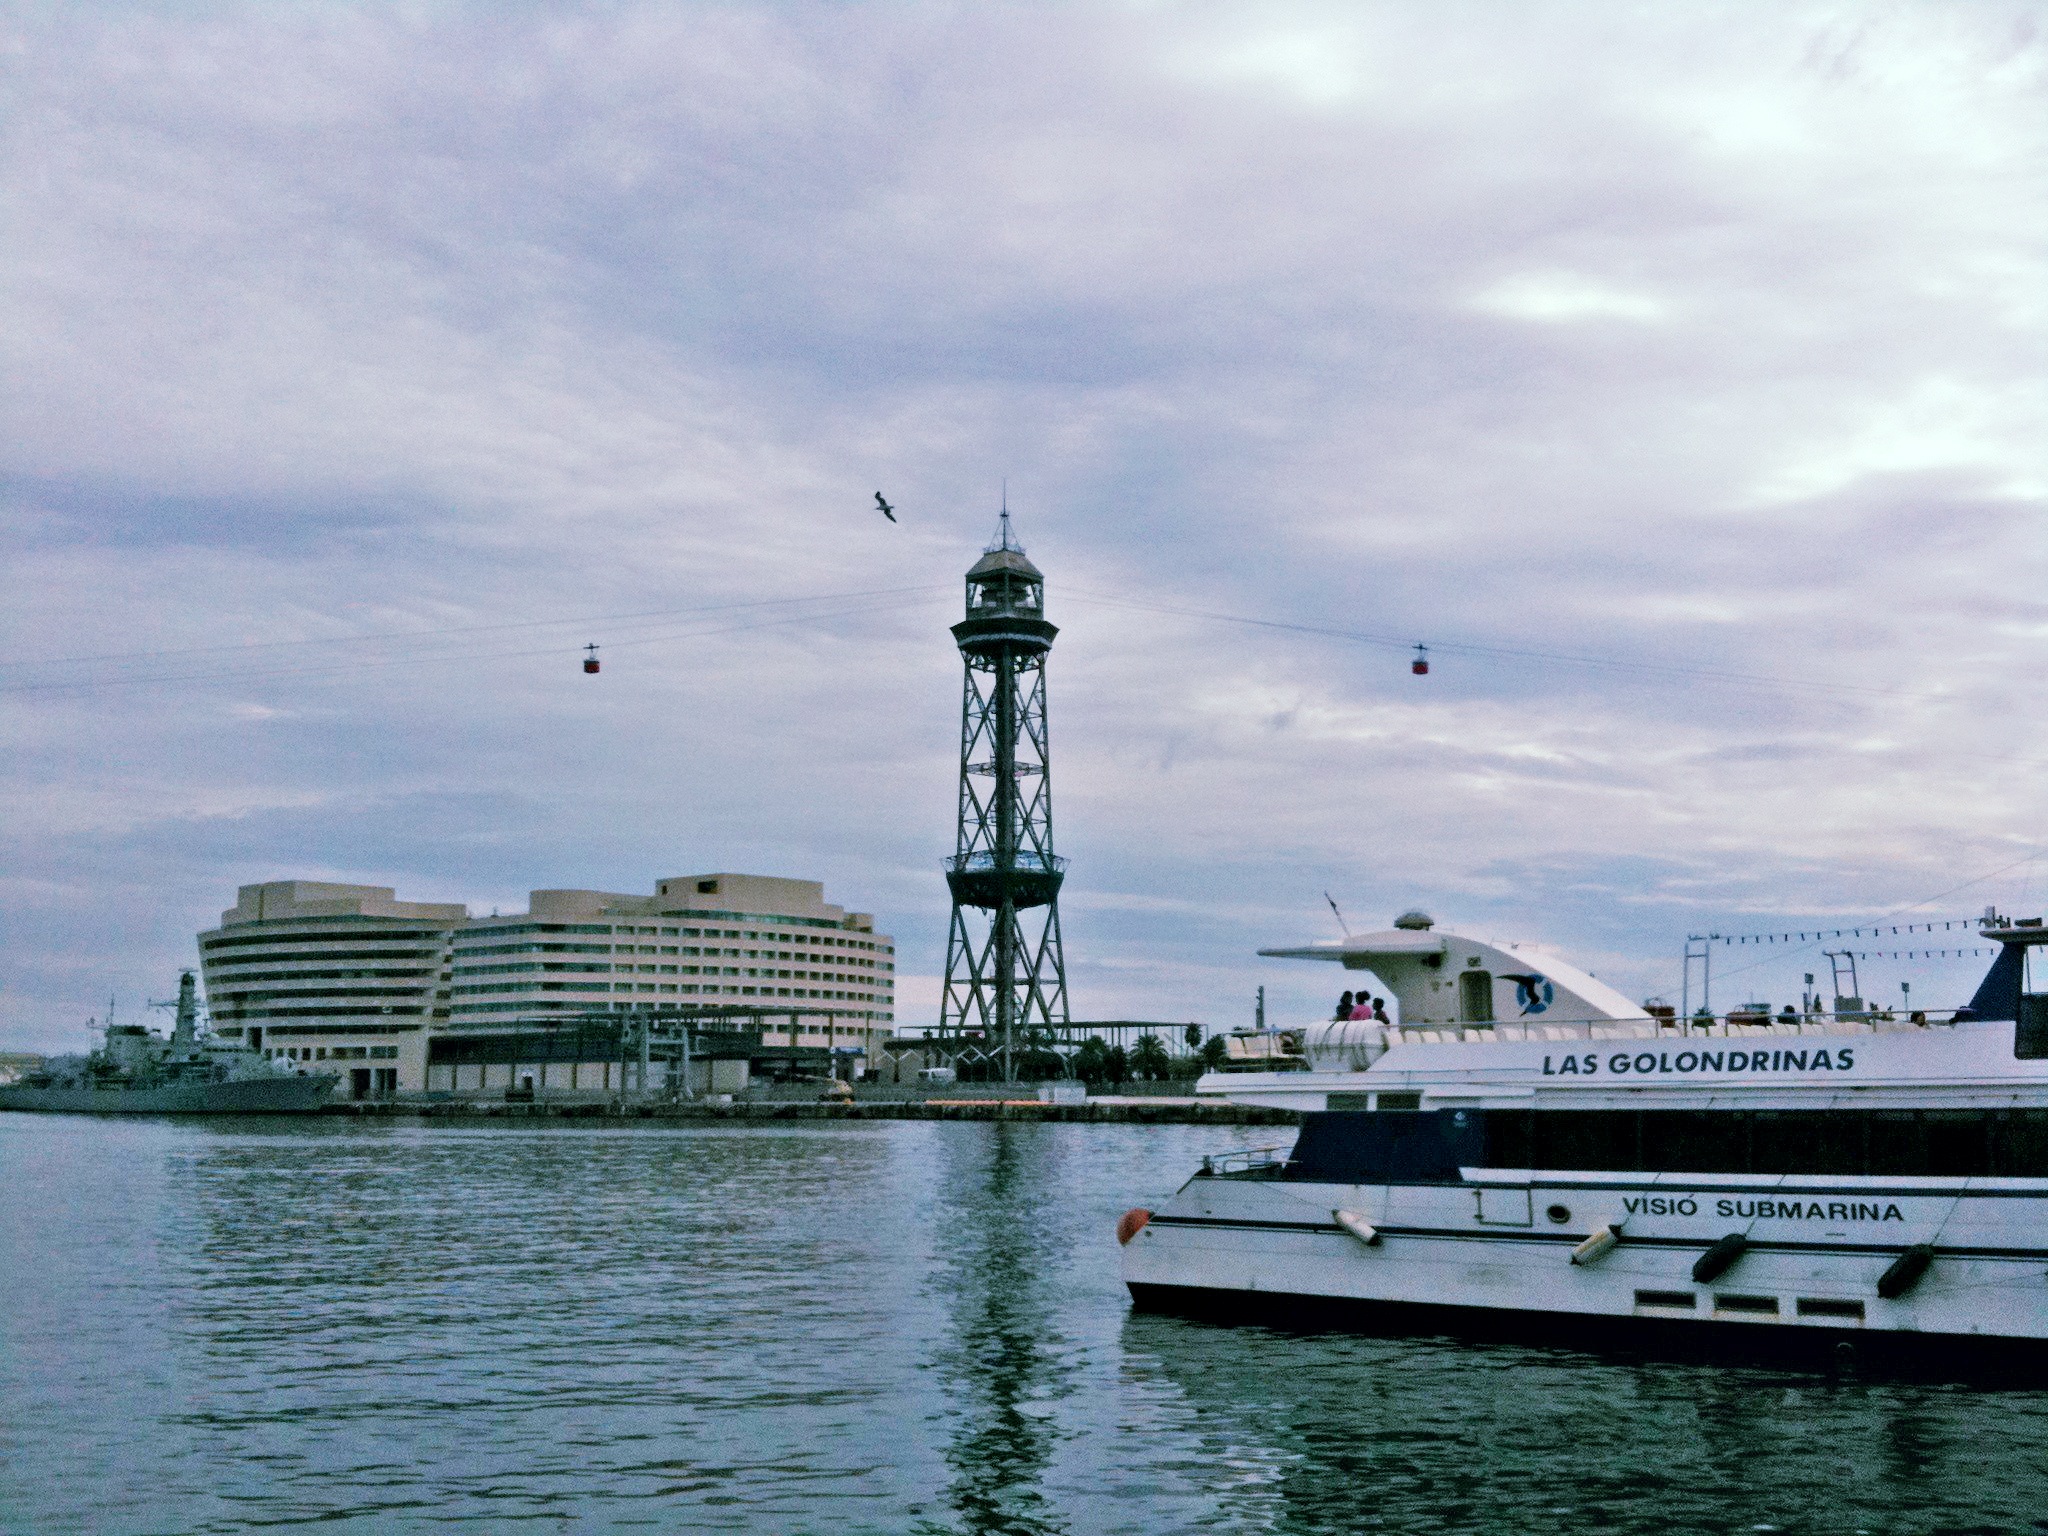
sea, coast, water, dock, city, ship, transport, vehicle, tower, harbor, port, cable car, barcelona, waterway, places of interest, ferry, spain, catalonia, watercraft, afterglow, passenger ship, freight transport, ocean liner, maremagnum